Steel Preferred

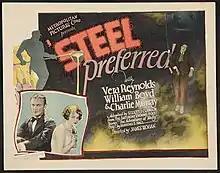
Lobby card

Steel Preferred is a 1925 American silent drama film directed by James P. Hogan and starring Vera Reynolds, William Boyd, and Hobart Bosworth. The film portrays a power struggle at a steelworks.